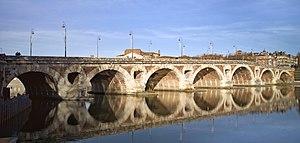
Le Pont-Neuf enjambe la Garonne, et relie la place du Pont-Neuf à la rue de la République à Toulouse. En dépit de son nom, c’est le plus vieux pont de la ville encore debout qui enjambe la Garonne. Les autres ont été emportés par les crues du fleuve. Le pont de Tounis est antérieur mais il servait à relier l'ancienne île de Tounis à la rive droite. Le pont-Neuf conduisait autrefois à l'entrée de la cité, symbolisée par un arc de triomphe construit par Jules Hardouin-Mansart. Si l'arc a été détruit en 1860, le pont est toujours emprunté par les véhicules et les piétons.
Toulouse, est une commune du Sud-Ouest de la France. Capitale au Vᵉ siècle du royaume wisigoth, une des capitales du royaume d'Aquitaine, capitale du comté de Toulouse fondé en 852 par Raimond Iᵉʳ et capitale historique du Languedoc, elle est aujourd'hui le chef-lieu de la région d'Occitanie, du département de la Haute-Garonne, et le siège de Toulouse Métropole. Elle était également le chef-lieu de l'ancienne région Midi-Pyrénées jusqu'à sa disparition au 1ᵉʳ janvier 2016.